United States Note

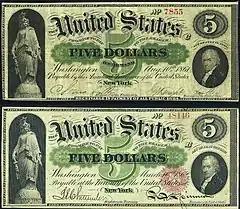
Comparison of a $5 Demand Note (upper image) and an 1862 issue $5 United States Note (lower image) in which the words "On Demand" and the phrase "Receivable in Payment of All Public Dues" are removed and the Treasury Seal is added

During 1861, the first year of the American Civil War, the expenses incurred by the Union Government much exceeded its limited revenues from taxation, and borrowing was the main vehicle for financing the war. The Act of July 17, 1861 authorized United States Secretary of the Treasury Salmon P. Chase to raise money via the issuance of $50,000,000 in Treasury Notes payable on demand. These Demand Notes were paid to creditors directly and used to meet the payroll of soldiers in the field. While issued within the legal framework of Treasury Note Debt, the Demand Notes were intended to circulate as currency and were of the same size as banknotes and closely resembled them in appearance. During December 1861, economic conditions deteriorated and a suspension of specie payment caused the government to cease redeeming the Demand Notes as coins.